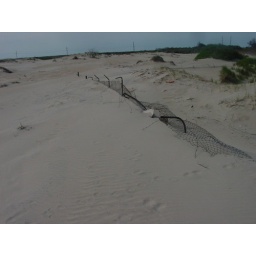
fence buried by sand outside coast guard station